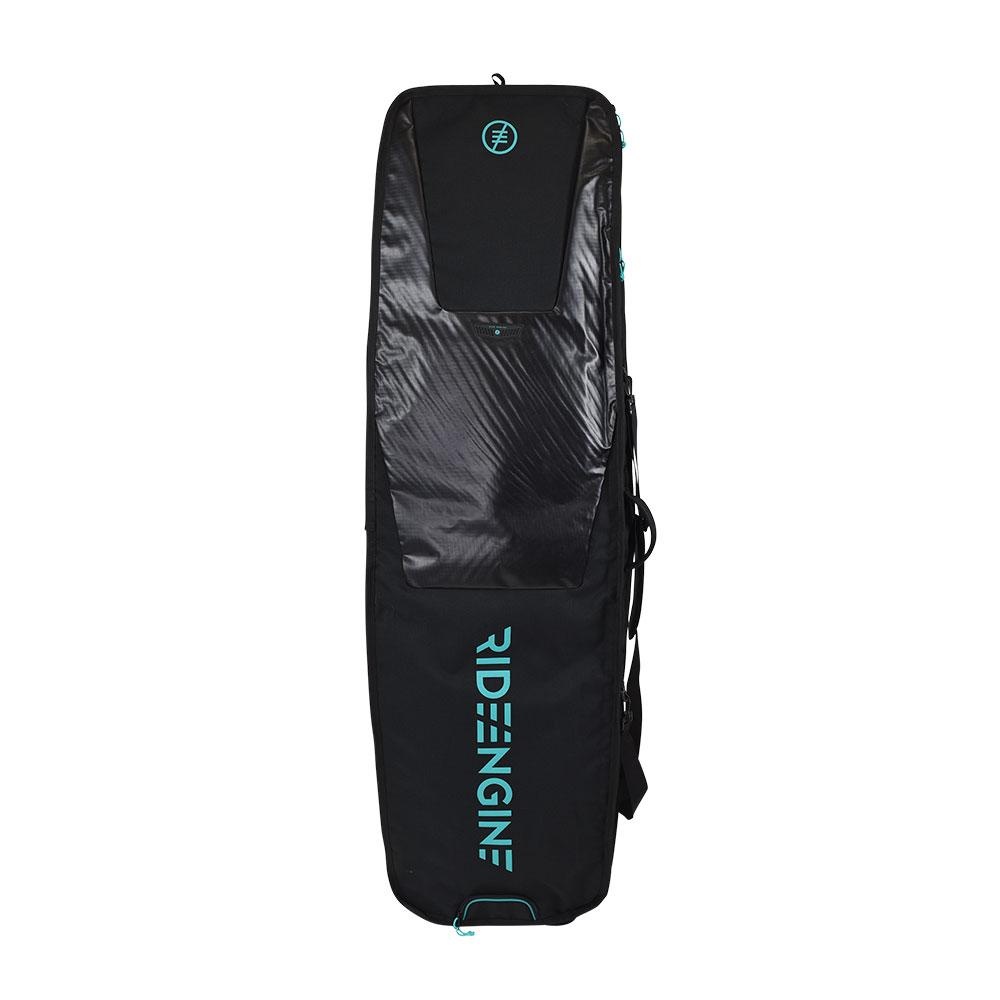
Ride Engine Day Strike Twin Tip Bag
Designed to fit kiteboards or wakeboards up to 148cm long. This Ride Engine small board sleeve features a full-length zipper, dual carry handles and a padded shoulder sling for easy transport. The interior features the same padded lining as our surfboard bags for added protection and it helps to keep wet gear contained. The bag is wide enough to fit 2-3 twin tips and includes an integrated compartment to keep small items organized. Bag Size: 150cm x 44cm x 4cm (4’10” x 17” x 1.5”) Features: Simple lightweight protective design Spacious enough to include wetsuit, towel, dry clothing and other essentials Padded, removable shoulder strap Single reinforced haul handle Quick access exterior stash pocket Reflective foil for temperature regulation TPU ventilation port Full length zipper access Transparent inner hardware pocket Webbing loop for hanging storage Materials: 5mm PE foam padding TPU coated ripstop for durability 600D nylon ripstop shell offering abrasion and tear resistance Silver reflective foil heat dispersion YKK heavy duty zippers
Brand: Ride Engine
Category: Sporting Goods > Outdoor Recreation > Kite Buggying > Kite Buggy Accessories > Kite Buggy Seat Covers